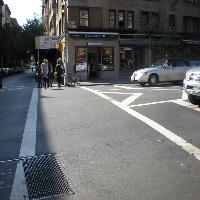
Weather: sun or clear